Wyckoff Heights, New York City

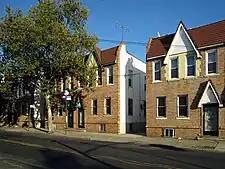
Semi-attached houses on DeKalb Avenue

The first buildings constructed in the neighborhood were largely attached wood frame three- and six-family row houses.